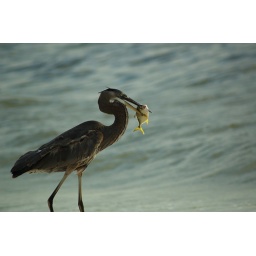
This bird plucked a fish out of the surf right in front of me. Click... Click... Click...